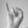
ASL letter: I